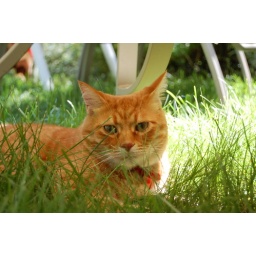
Charlie hiding under a table in the tall grass